Battle of Tel el Khuweilfe

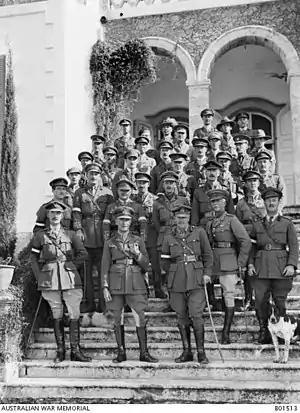
Lieutenant General Chauvel with his Desert Mounted Corps headquarters staff

Lieutenant General Harry Chauvel's Desert Mounted Corps deployed the attached 53rd (Welsh) Division, and the Imperial Camel Corps Brigade, along with the Anzac Mounted and Yeomanry Mounted Divisions, to threaten the Ottoman forces defending the road to Jerusalem. Their advance pushed back the Ottoman forces into the Judean Hills to the north of Beersheba, creating sufficient space for the XX Corps to get into position for a flank attack on the centre at Hareira and Sheria. This advance was also designed to isolate the Eighth Army forces on the maritime plain, supplied by the roads and railways from Ramla, from those of the Seventh Army, supplied by the motor road from Jerusalem in the hills.